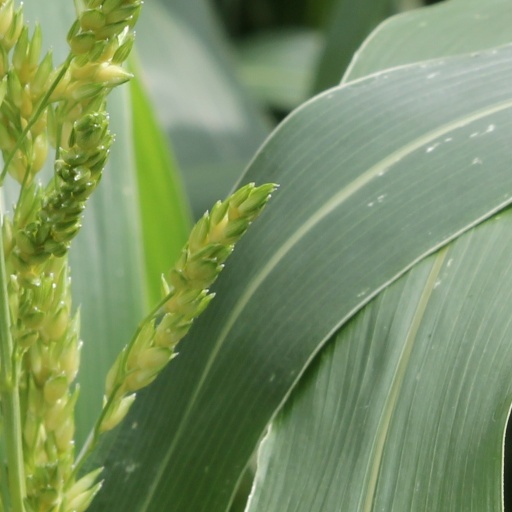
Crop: sorghum